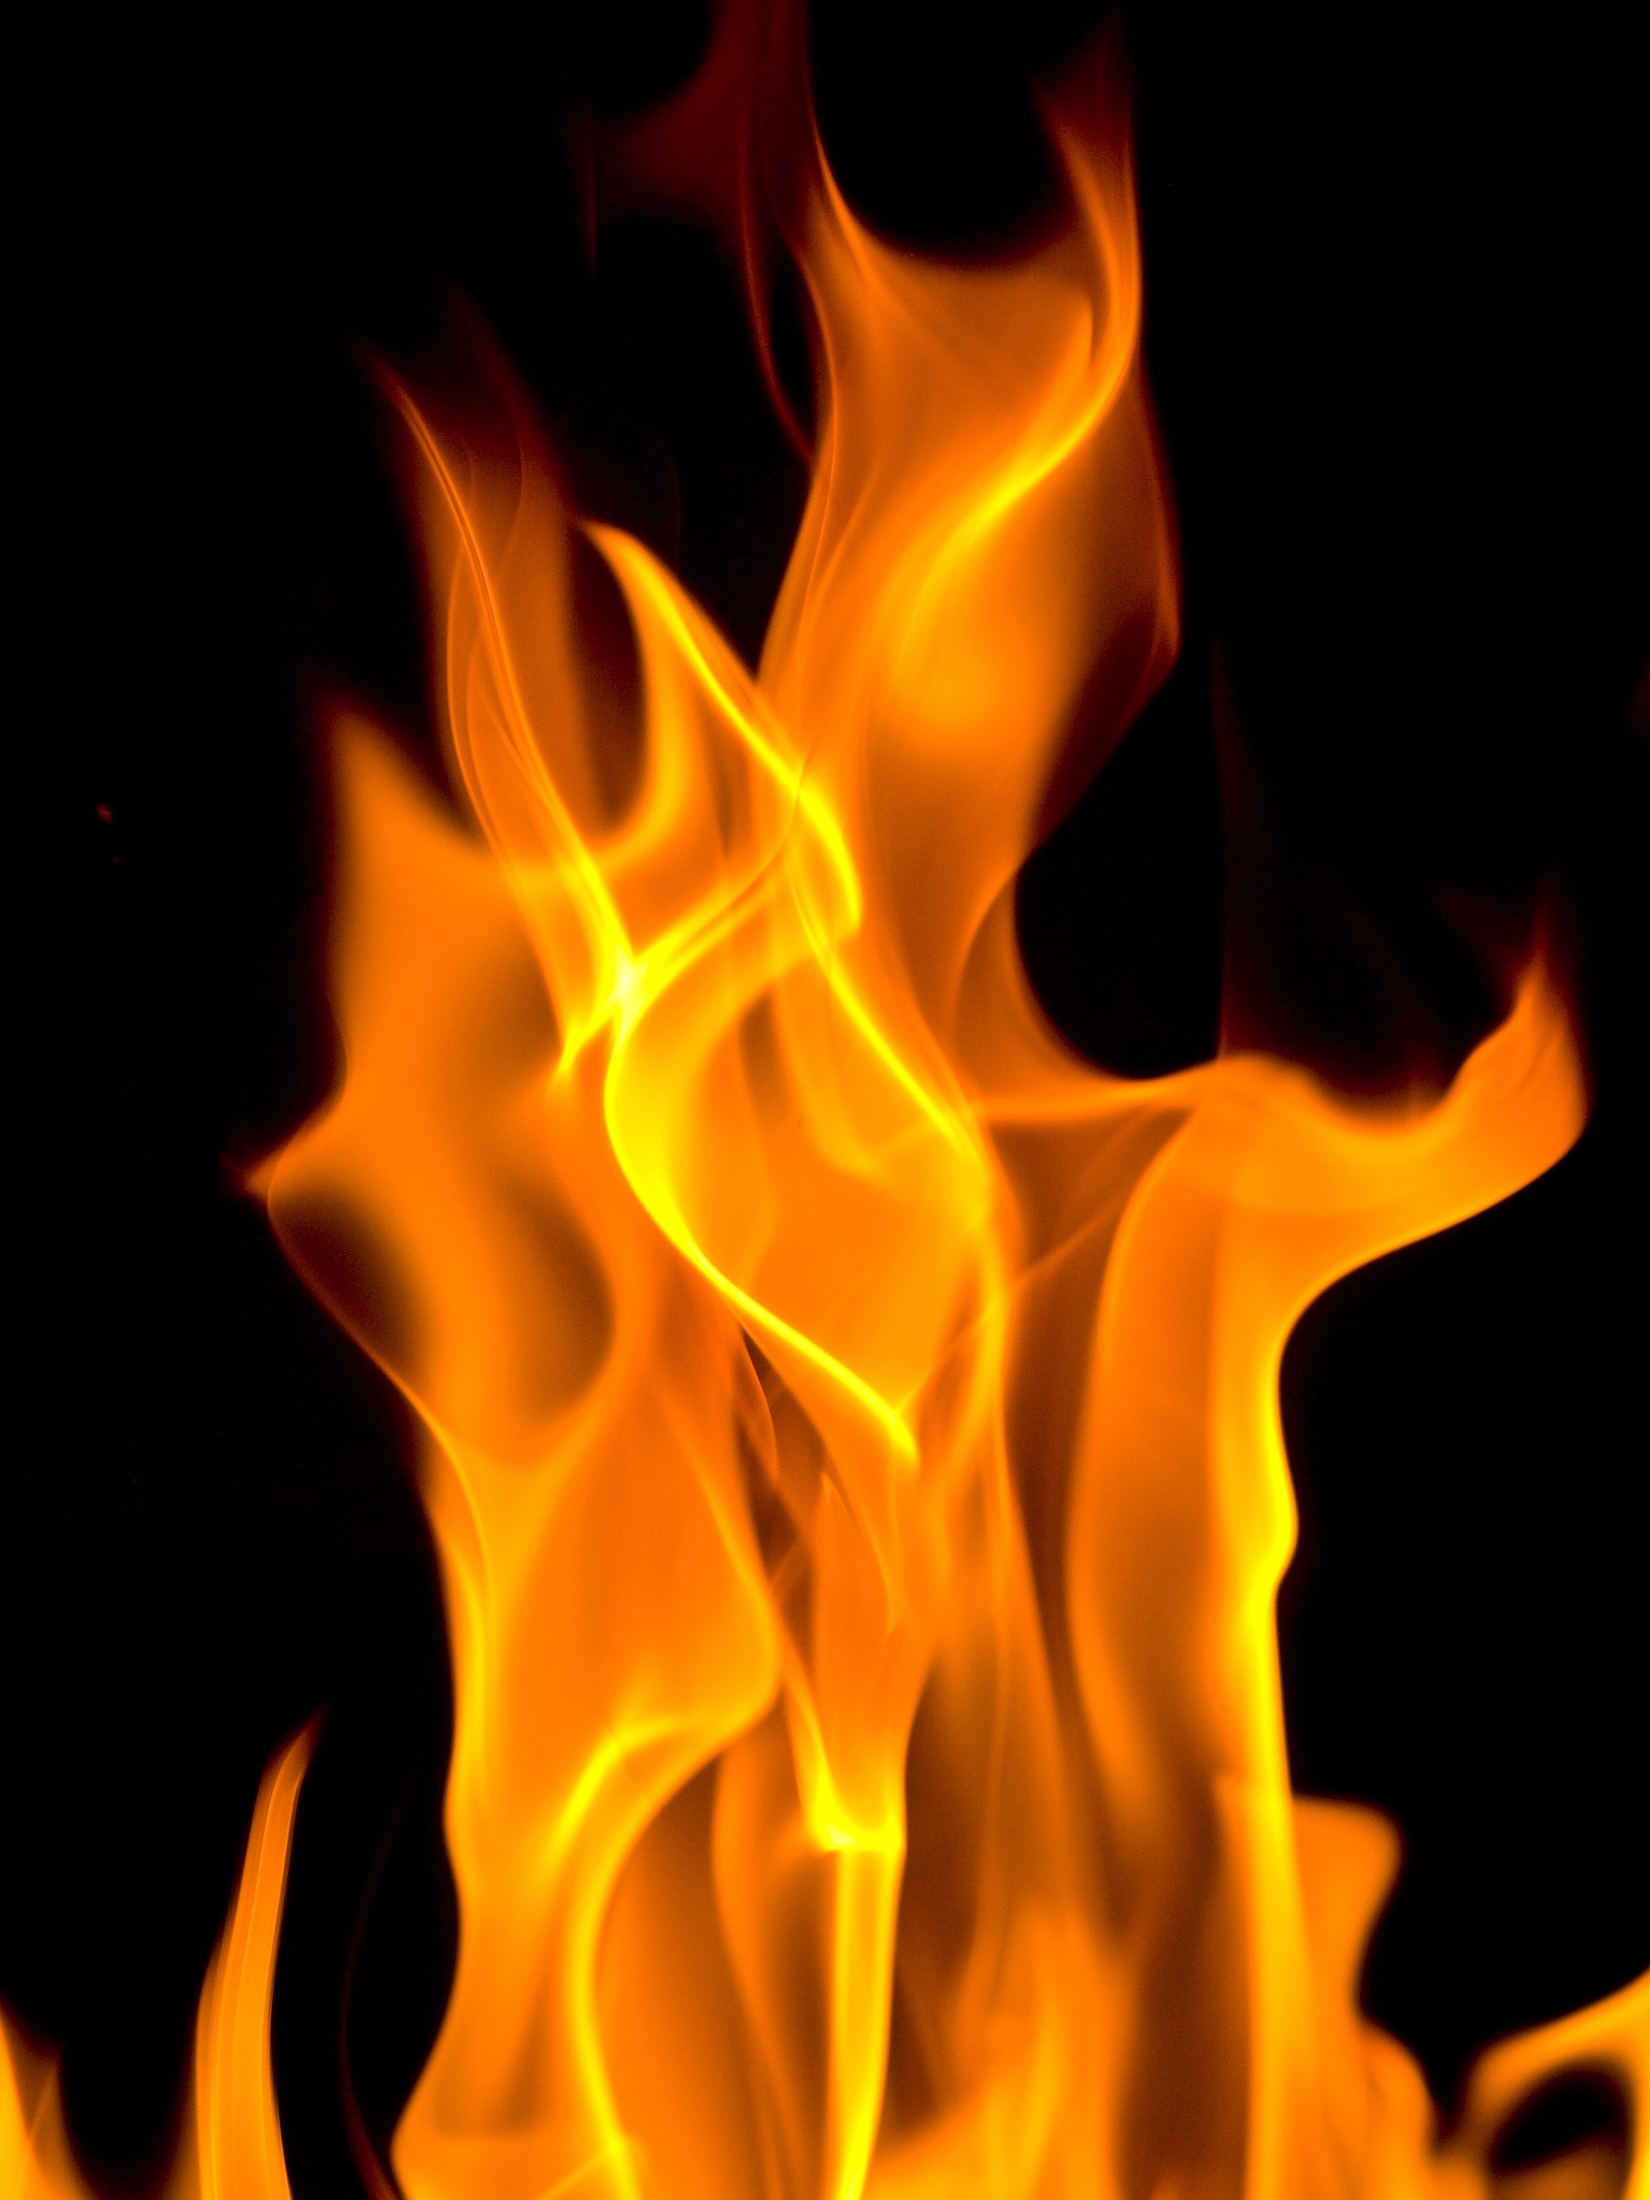
glowing, flower, orange, flame, fire, glow, colorful, yellow, heat, energy, font, flare, study, illustration, burning, bright, hot, flames, shapes, illumination, designs, flickering, geological phenomenon